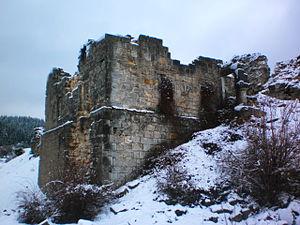
La forteresse de Glamoč se trouve en Bosnie-Herzégovine, sur le territoire de la ville de Glamoč et dans la municipalité de Glamoč. Elle remonte au Moyen Âge et à la période ottomane et est inscrite sur la liste des monuments nationaux de Bosnie-Herzégovine.